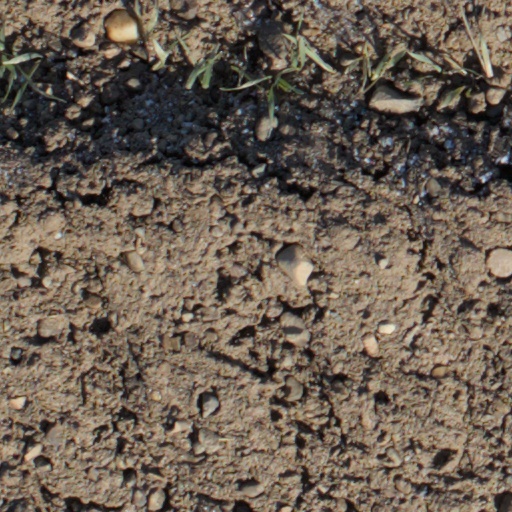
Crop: wheat